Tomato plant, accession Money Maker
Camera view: tilt-top (135 deg); turntable rotation: 90 degrees
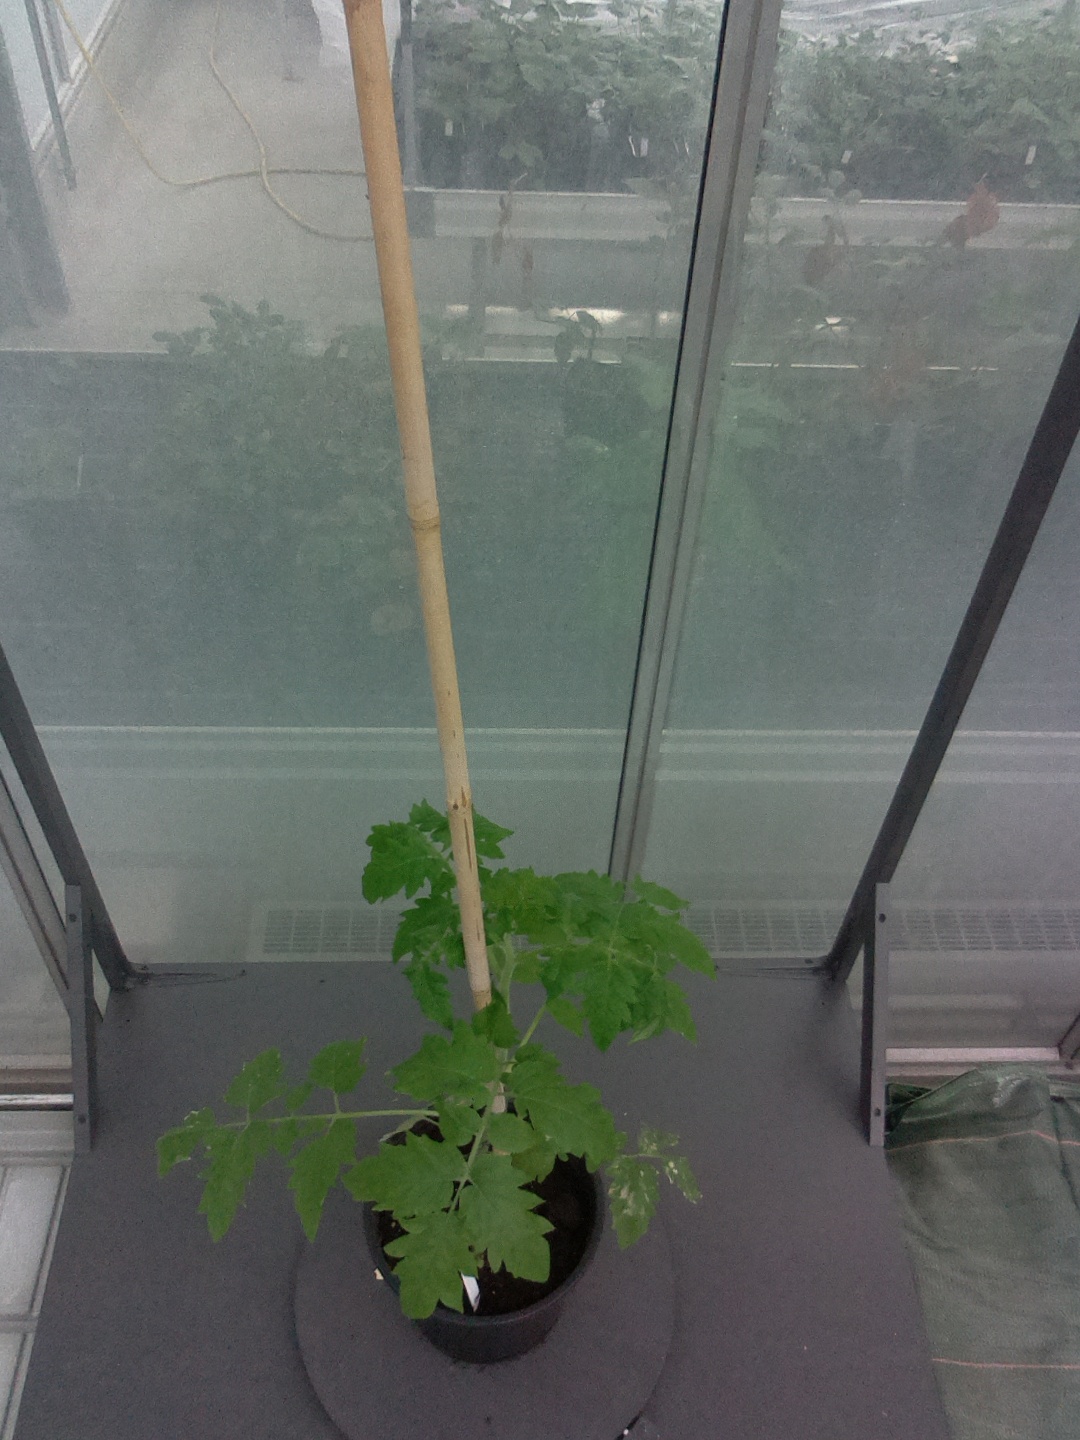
BBCH growth stage 14: 8 of true leaves visible